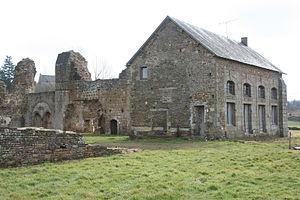
Élément de construction beaucoup plus récente que l'abbaye en elle-même, extrémité de l'hôtellerie avec un font le porche menant vers l'extérieur du cloitre. Vue des ruines de l'abbaye de savigny le vieux, manche, france Camera location48°
L'abbaye de Savigny est une abbaye cistercienne, située sur le territoire de la commune de Savigny-le-Vieux dans le département de la Manche. Fondée en 1112-1113 par Raoul de Fougères et son épouse Amicia pour l'ermite Vital de Mortain, elle devint abbaye-mère de l'ordre de Savigny. En 1147, elle s'affilia à l'ordre de Cîteaux, dont elle était spirituellement proche. L'abbaye fait l’objet d’un classement au titre des monuments historiques depuis le 4 juin 1924.